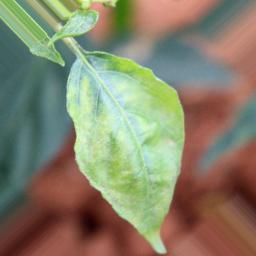
Label: nutritional